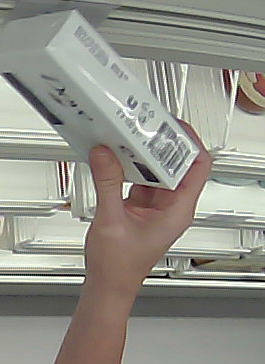
Product: dove_soap